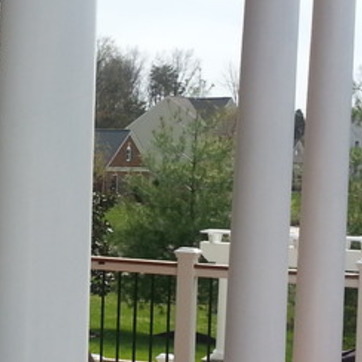
Material: foliage